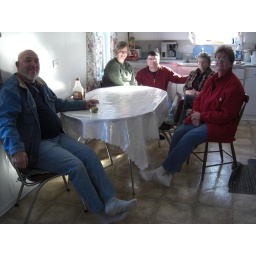
Some of the clan sitting around the kitchen table at Sissy's.